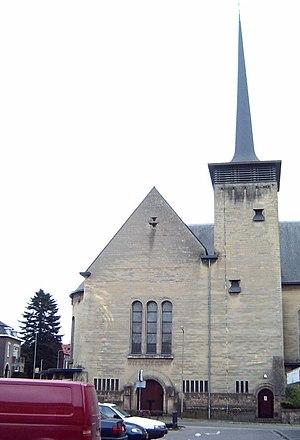
Alphons Jean Nicolas Boosten est un architecte néerlandais du XXᵉ siècle, spécialisé dans l'architecture d'église. Il a été particulièrement actif dans la province du Limbourg aux Pays-Bas.
Broekhem est un village néerlandais d'environ 1 960 habitants dans la commune de Fauquemont-sur-Gueule, dans la province du Limbourg néerlandais.